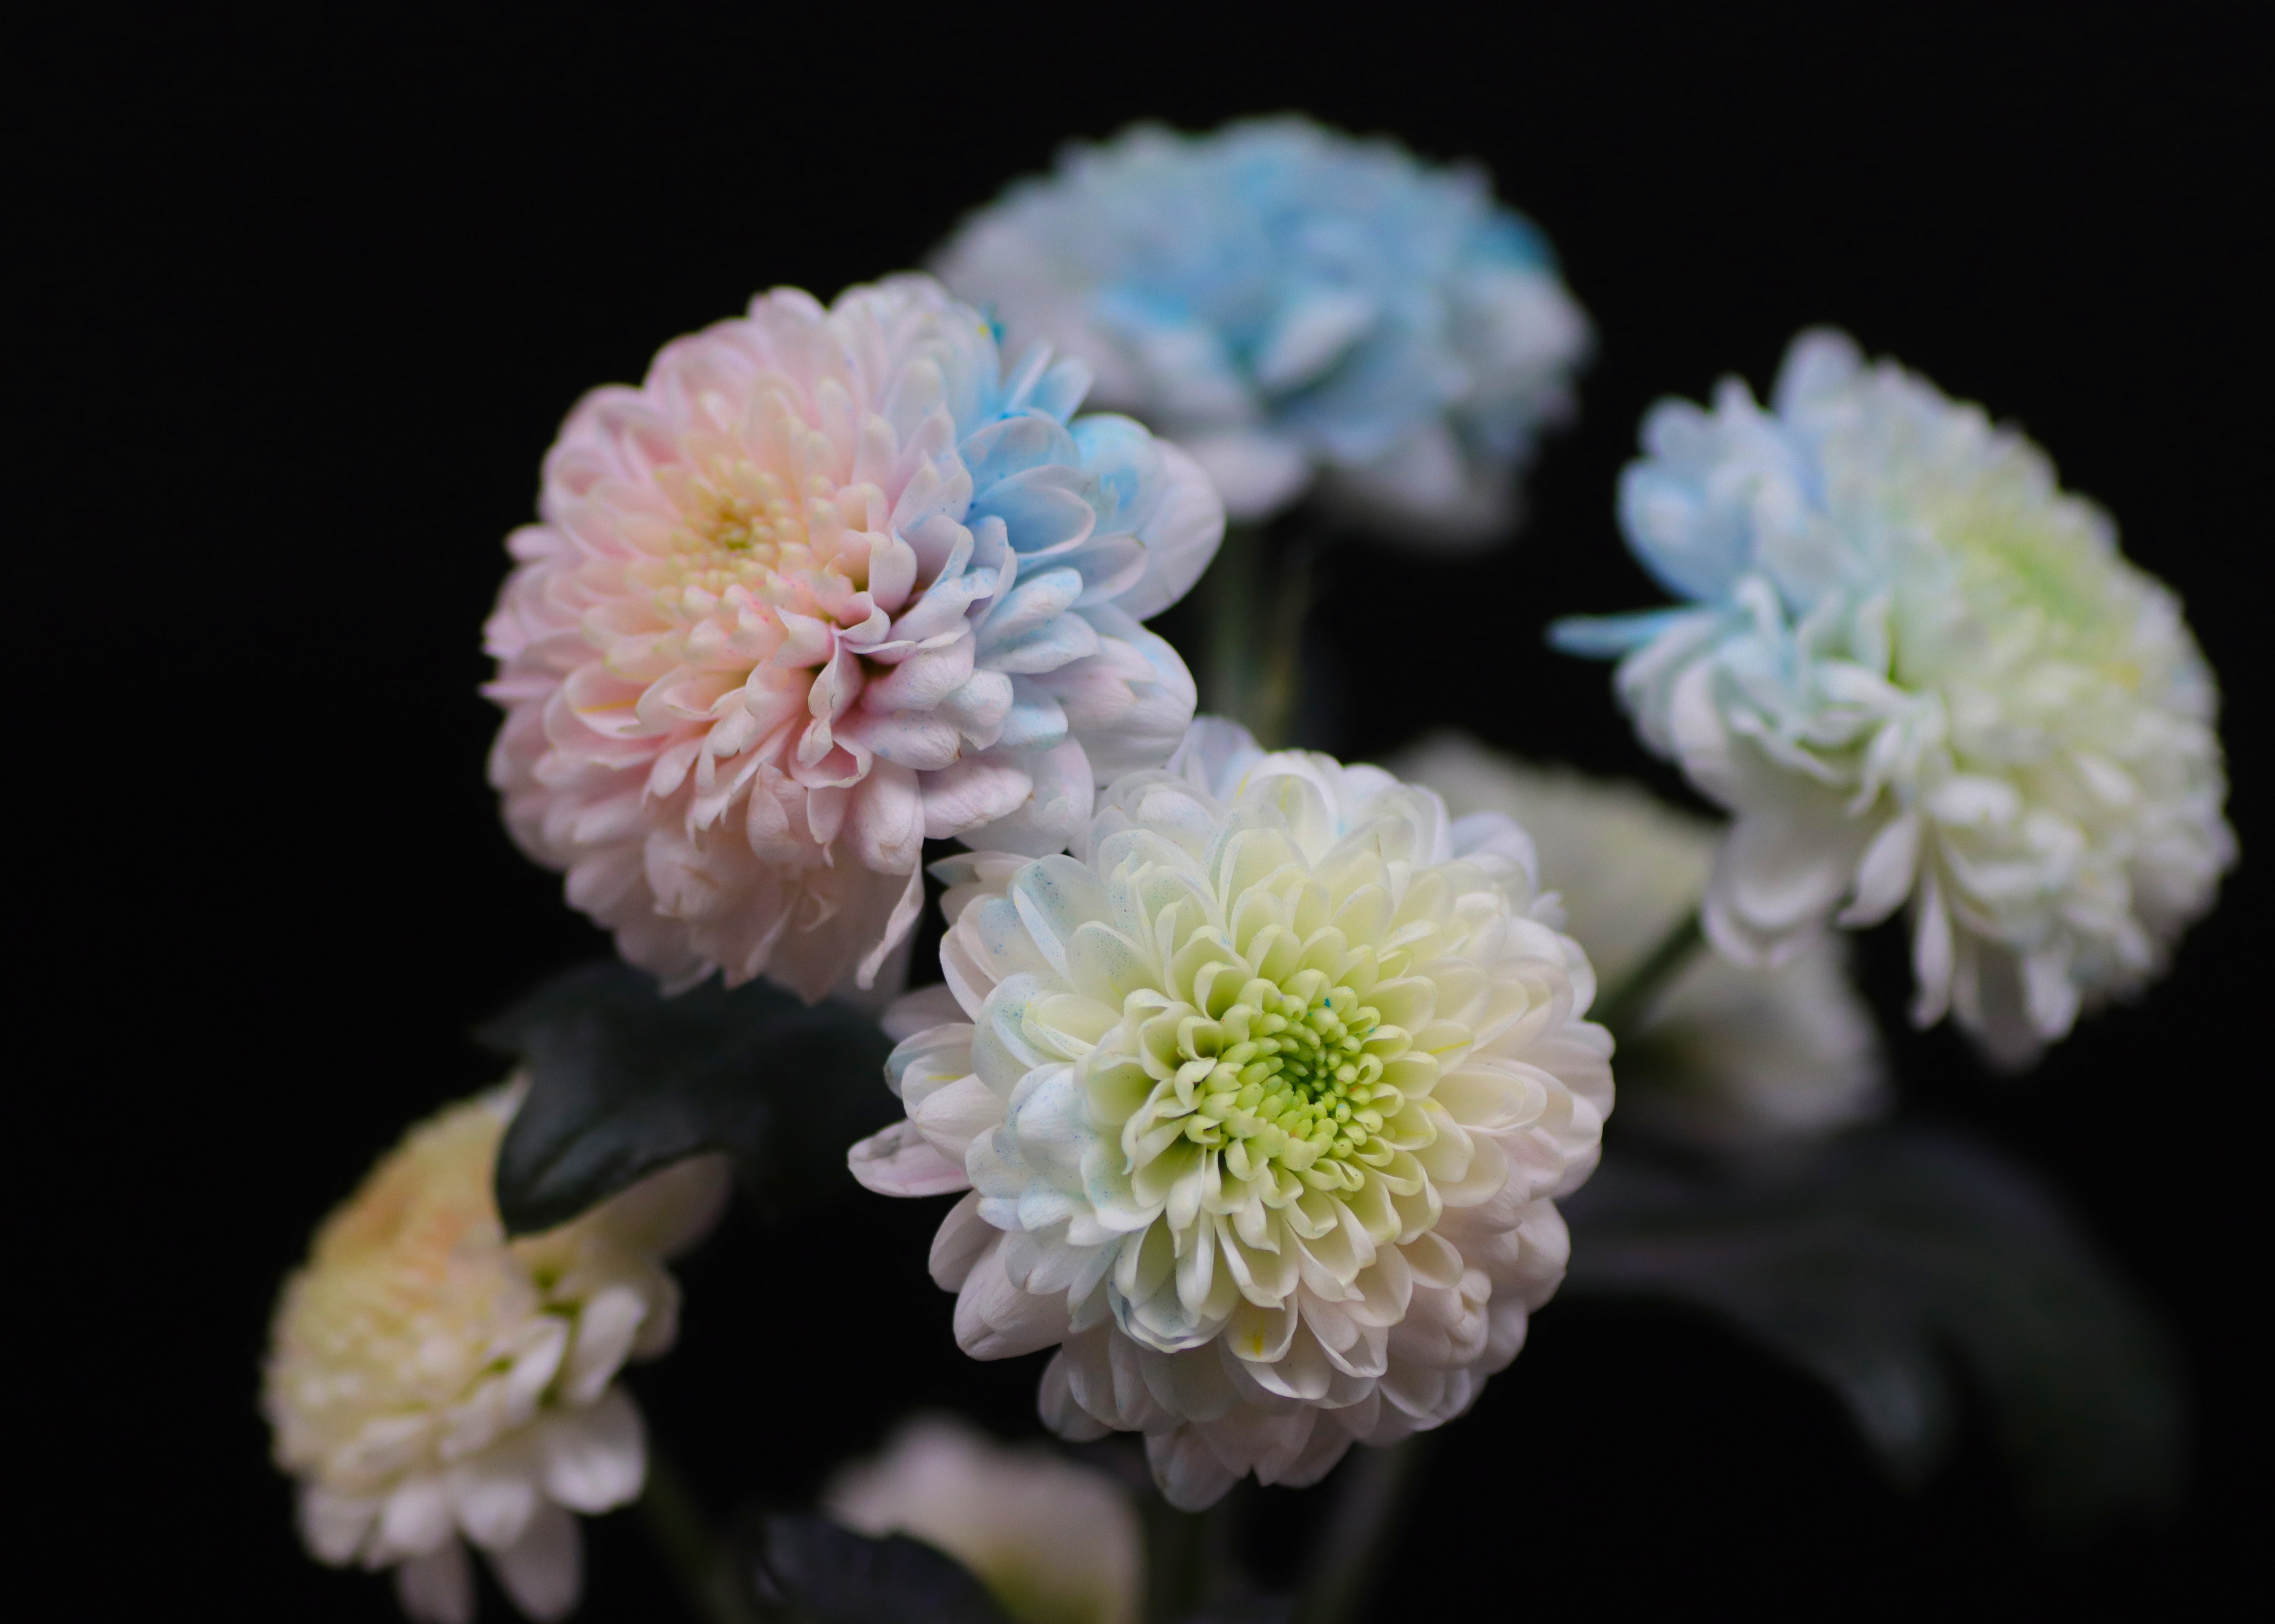
natural, flower, plant, petal, blossom, flowering plant, artificial flower, annual plant, rose family, cut flowers, daisy family, close up, pollen, floral design, flower arranging, macro photography, floristry, wildflower, art, peach, rose order, bouquet, still life photography, plant stem, stonecrop family, hydrangea, herbaceous plant, hydrangeaceae, subshrub, cornales, still life